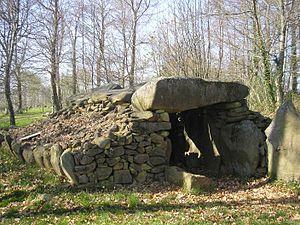
Saint-Mars-sur-la-Futaie (Pays de la Loire, France). L'allée couverte de la Louvetière.
Cet article recense les sites mégalithiques de la Mayenne, en France.
La Hutte aux gabelous aussi appelée allée couverte de la Louvetière est située à Saint-Mars-sur-la-Futaie, dans le département de la Mayenne.
Saint-Mars-sur-la-Futaie est une commune française, située dans le département de la Mayenne en région Pays de la Loire, peuplée de 538 habitants.